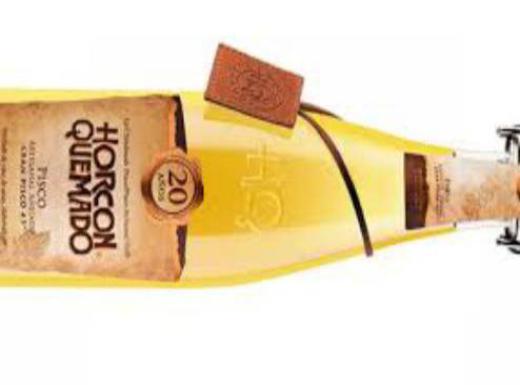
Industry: Food